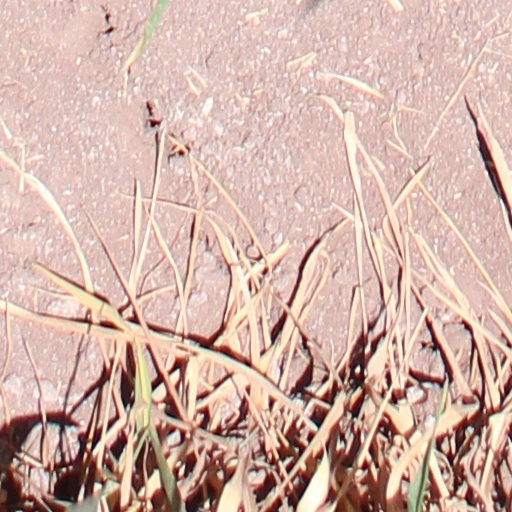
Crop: wheat